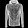
Label: Coat